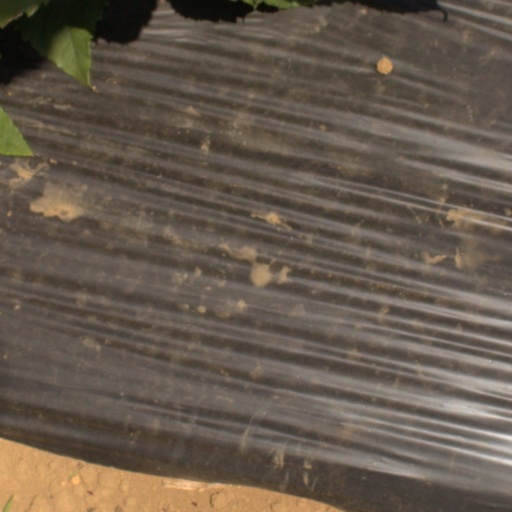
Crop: Jerusalem artichoke